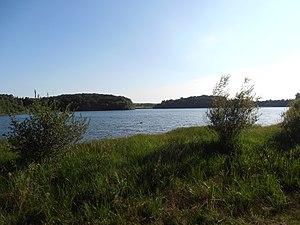
Le lac des Galens à Soulages Bonneval, Rouergue, Occitanie
La Montagne de Crestou est un lieu-dit sur le plateau de l'Aubrac.
Soulages-Bonneval est une commune française située dans le département de l'Aveyron, en région Occitanie.
Le lac des Galens est un lac de barrage du plateau de l'Aubrac situé sur la commune de Soulages-Bonneval et alimenté par la Selves.
La Selves est une rivière française du Massif central qui coule dans le département de l'Aveyron. C'est un affluent de la Truyère en rive gauche, donc un sous-affluent de la Garonne par le Lot.